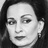
Emotion: neutral